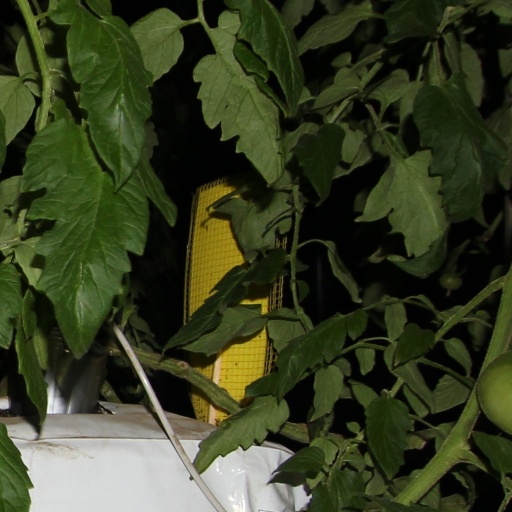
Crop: tomato